A Lingering Face

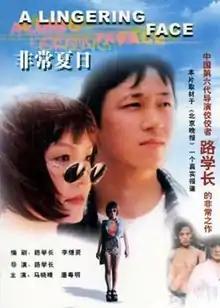

A Lingering Face is a 2000 Chinese film directed by Lu Xuechang. The film is Lu's second after 1997's "The Making of Steel". Compared to that earlier film, which was plagued with censorship problems, "A Lingering Face"'s production and release was relatively free of problems or obstacles.